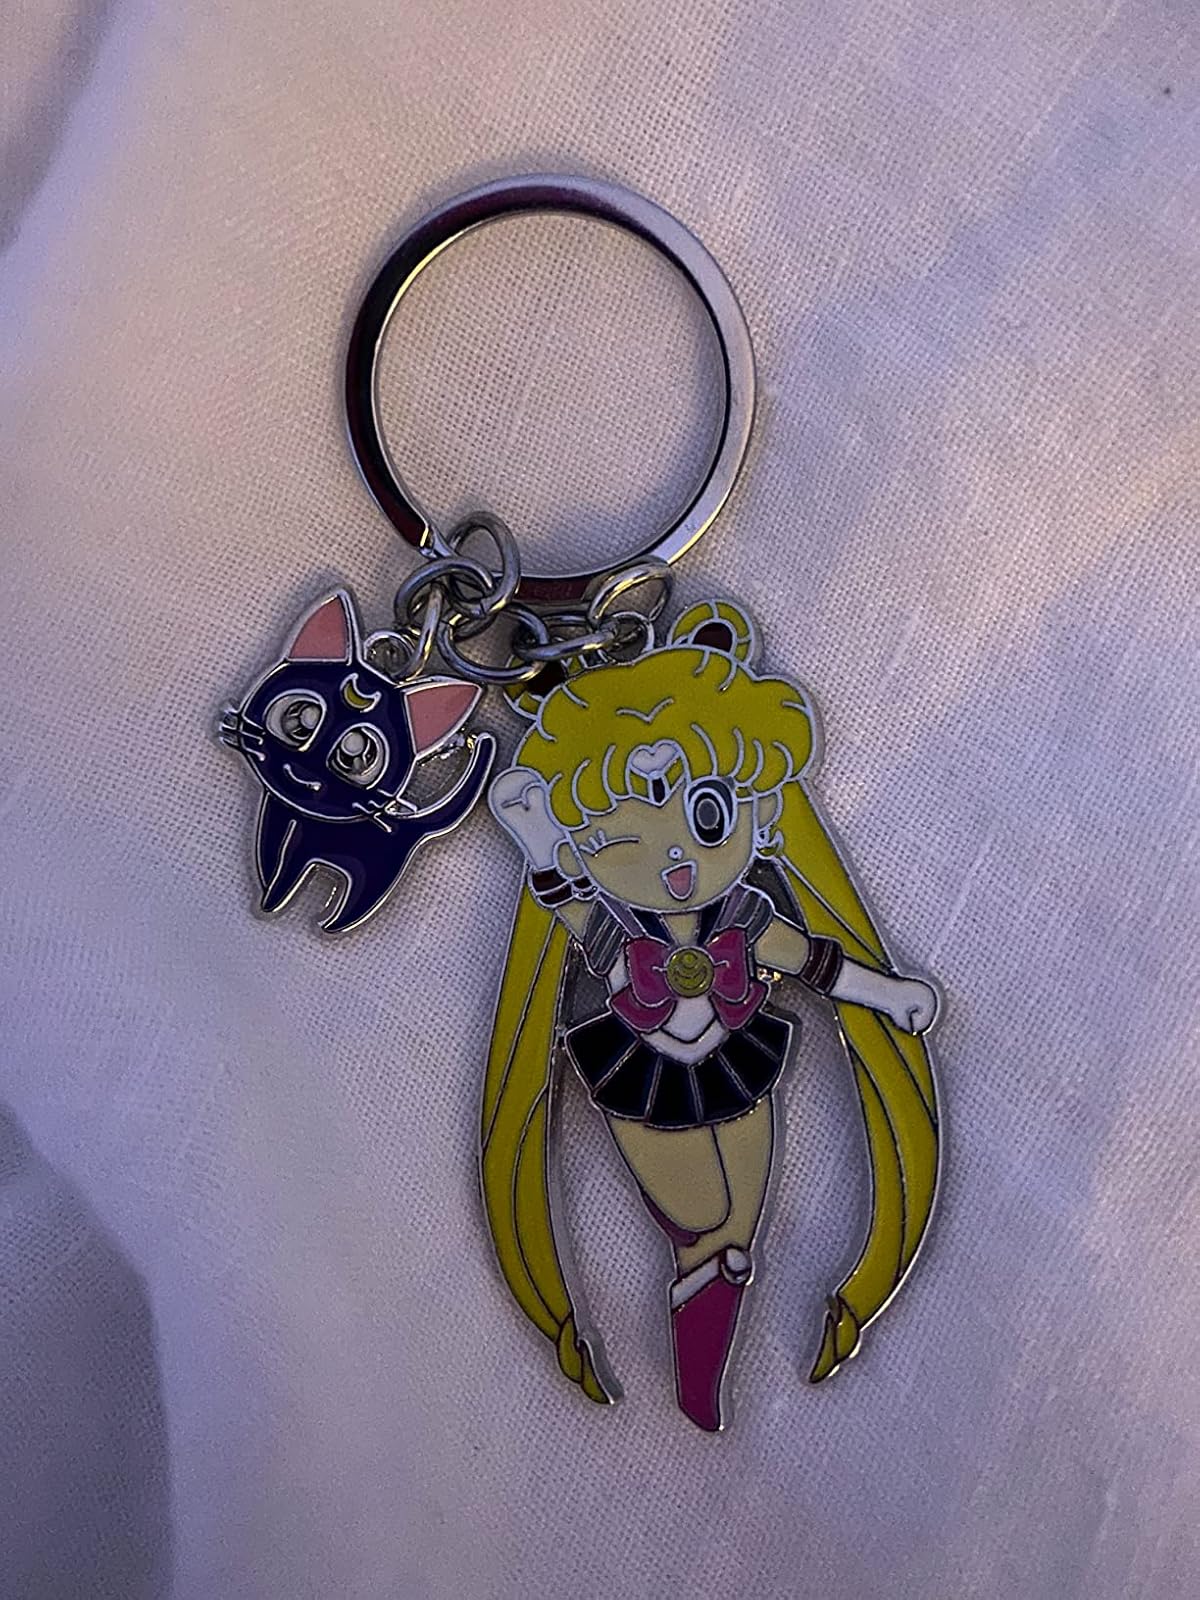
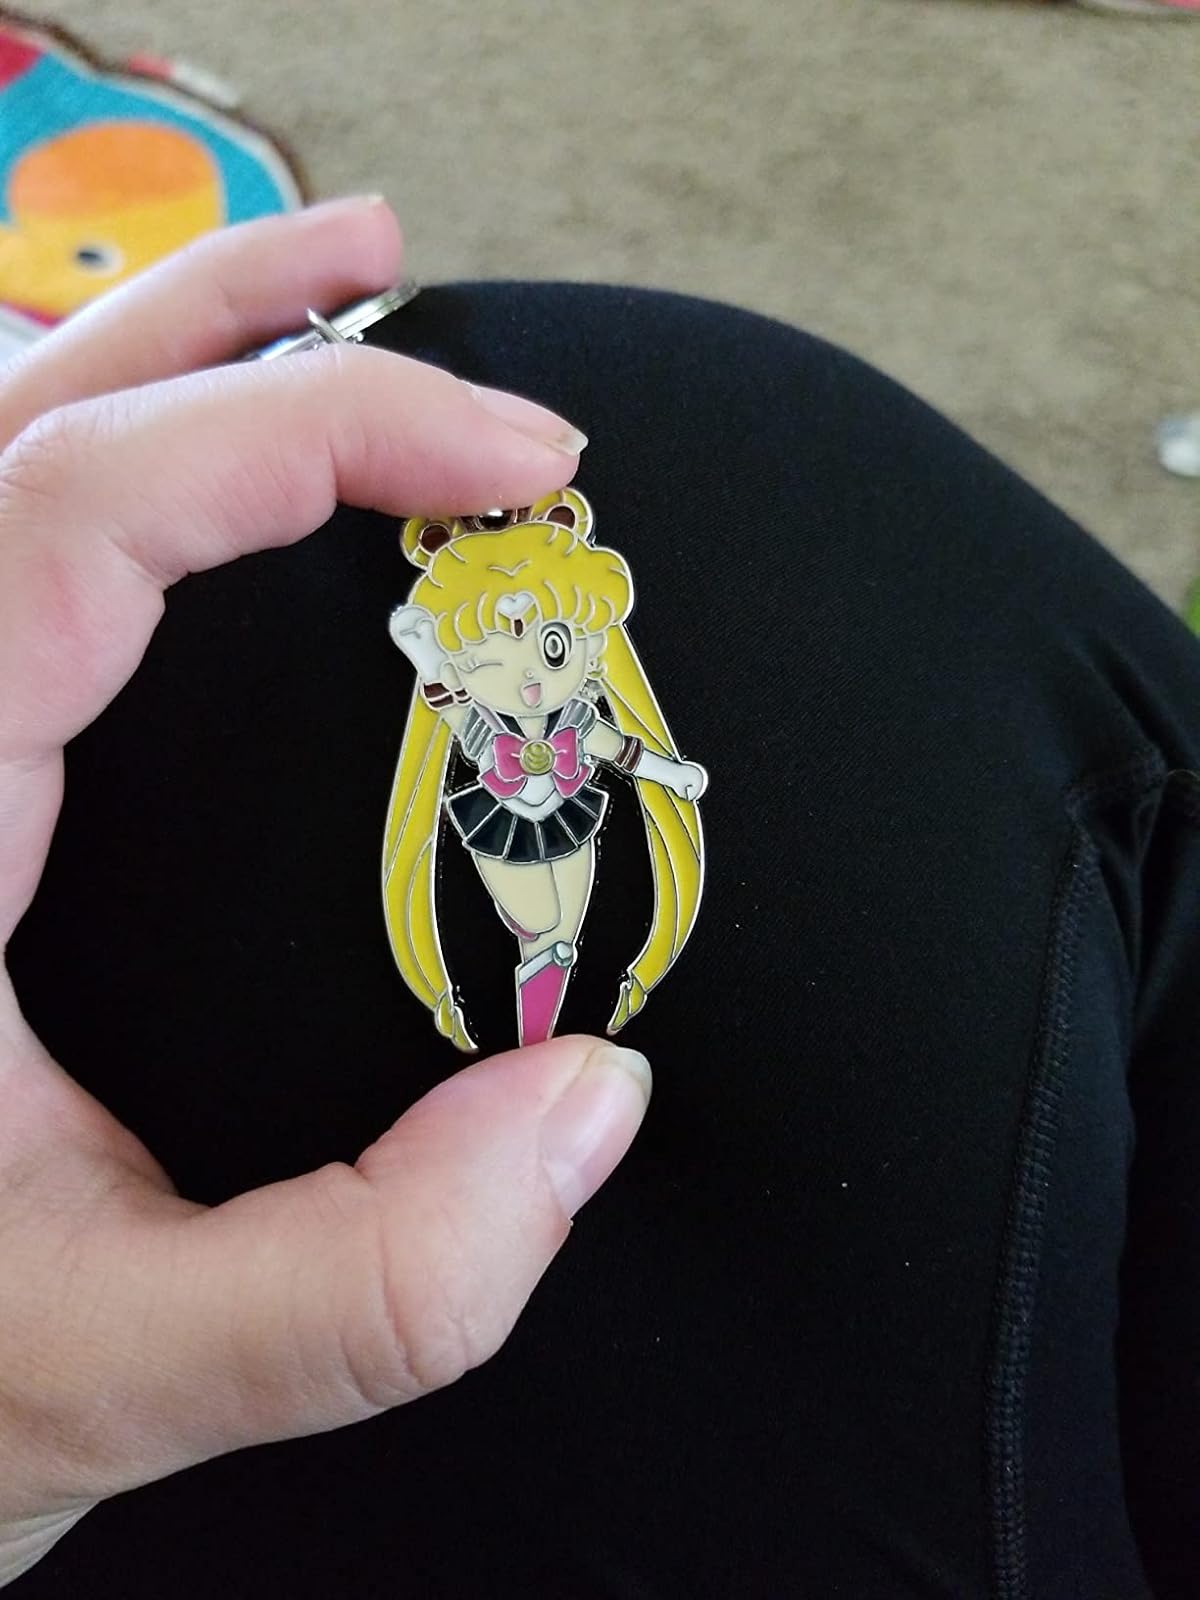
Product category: accessories_keychain
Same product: yes